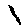
Label: 1